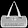
Label: Bag